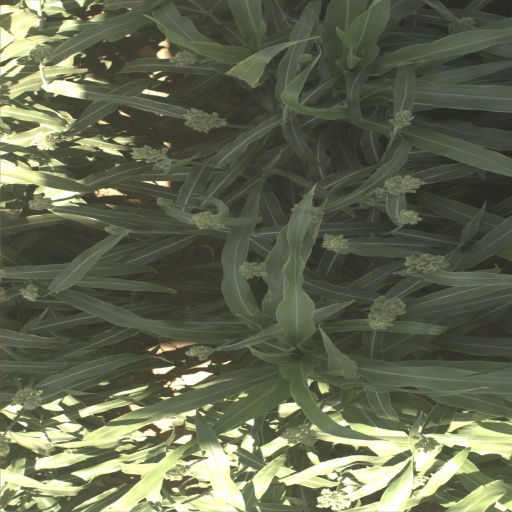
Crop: sorghum